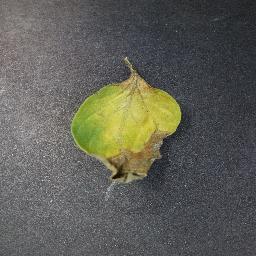
Label: Tomato___Late_blight